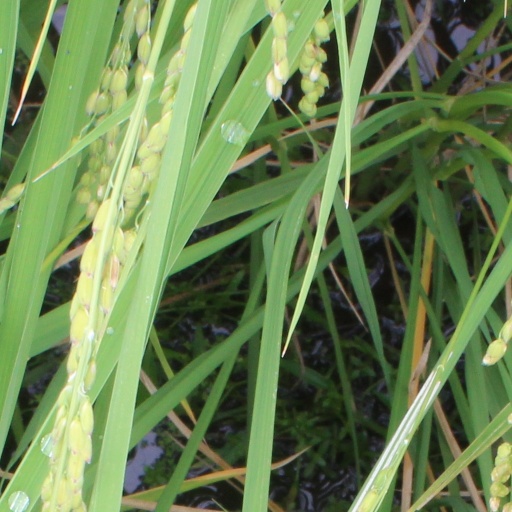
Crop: rice